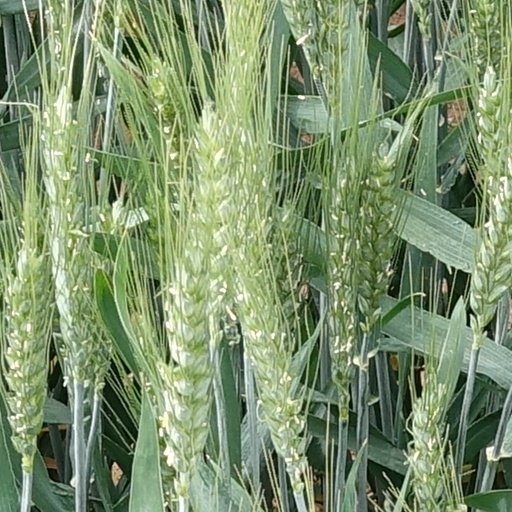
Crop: wheat